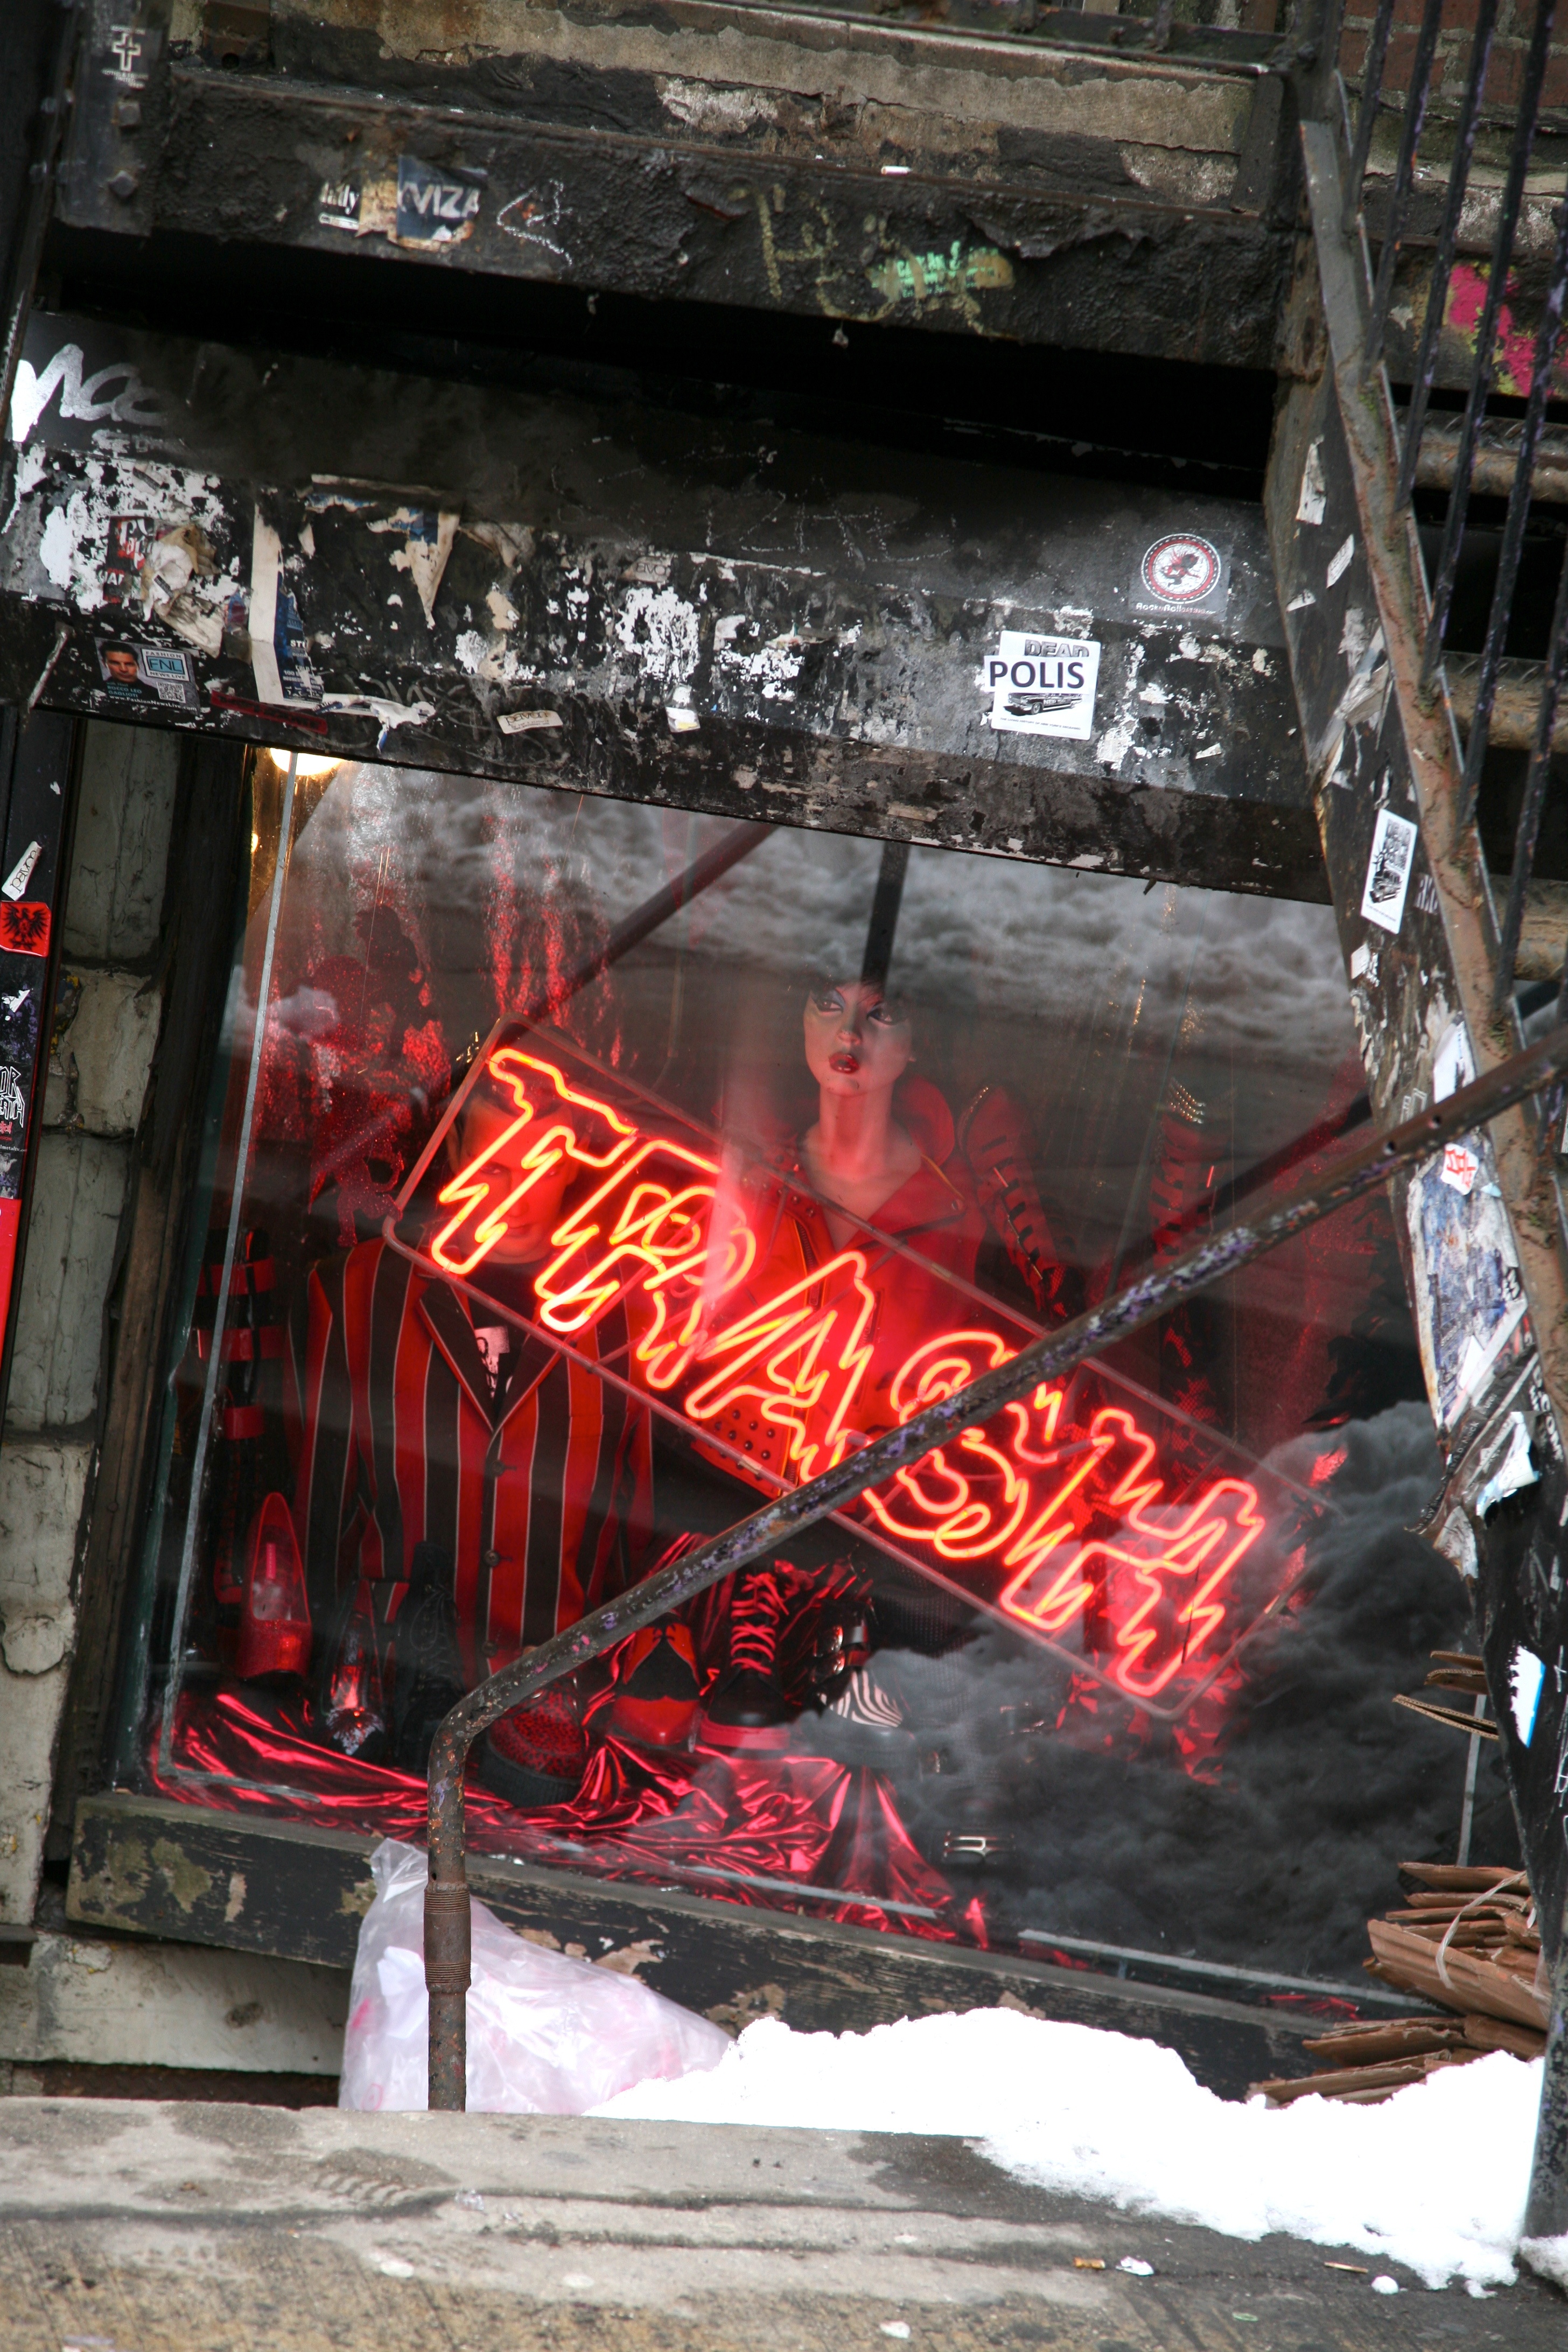
manhattan, red, nyc, graffiti, art, newyork, newyorkcity, ny, trash, eastvillage, urban area